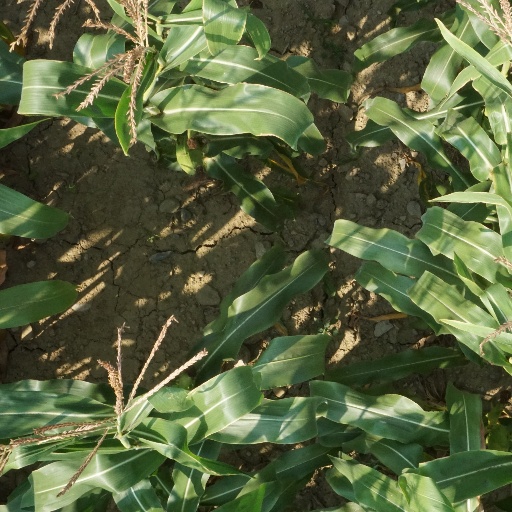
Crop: maize; corn